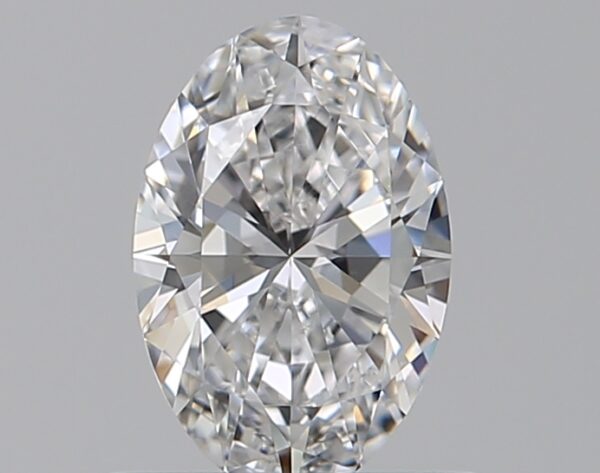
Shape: oval
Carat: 0.5
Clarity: VS1
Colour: D
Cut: EX
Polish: EX
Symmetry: VG
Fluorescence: F
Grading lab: GIA
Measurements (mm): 6.66 x 4.42 x 2.72